Asia Television

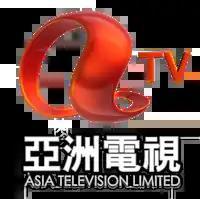
Former logo (2007–2016)

Hong Kong's other main television broadcaster, TVB, was regarded as the driving force behind ATV's decision to transform its pay TV operation to terrestrial TV broadcasting. For many years, TVB has been the predominant rating leader in Hong Kong. Its programmes often capture 90–95% of the viewing audience. In the last round, ATV had its licence renewed in December 2004 for another 12 years. Under the new terms of the licence, the Broadcasting Authority required that ATV World provide bilingual subtitles on news, weather, and current affairs shows, educational shows, and public service announcements, as well as more cultural and arts shows. In its final years, viewing figures for ATV Home had fallen sharply, as the TV station had begun to cater more to the interests of the mainland Chinese audience, who could now legally receive the channel. In the Pearl River Delta area of China, ATV used to enjoy a 70% ratings share in the late 90s, largely due to rebroadcasting rights. The ratings share has since reduced to 2–3%. The shift resulted in Hong Kong viewers complaining that programmes aired on the channel are "old-fashioned" and not in tune with the preferences of the Hong Kong TV audience.